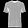
Label: T - shirt / top